Webster Avenue

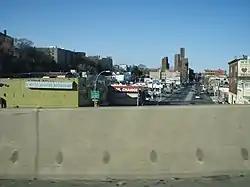
Webster Avenue in Tremont, as seen from Cross Bronx Expressway

Webster Avenue, which is wide for most of its length, begins as a continuation of Melrose Avenue in Melrose. It begins in a northward direction, parallelling the Metro-North railroad tracks and Brook Avenue. After about , East 167th Street intersects Webster Avenue and changes from a two-way road to one-way going westward. At Claremont Parkway, the still parallel Brook Avenue comes to an end, and Webster Avenue continues north. At , the Cross Bronx Expressway passes over Webster Avenue. East Tremont Avenue (East 177th Street) intersects it soon afterward, in the eastern section of Tremont. Most of the southern half of Webster Avenue is concurrent with US 1.